St Quintins Castle

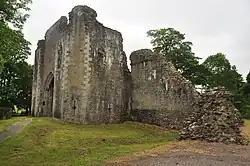
The ruins of the gatehouse

St Quintins Castle (also known as St Quentins Castle and Llanblethian Castle) is a castle located in the village of Llanblethian, Cowbridge, Wales. It is a scheduled monument and a Grade II* listed building and is under the care of Cadw. The site was first occupied with a defensive structure in about 1102 and the gatehouse and further building work took place around 1312. It was later used as a prison and was reported as being in a ruinous state by 1741.